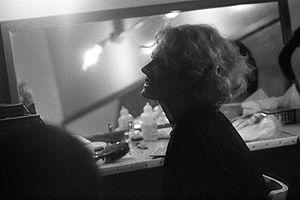
Delphine Seyrig dans sa loge en 1965